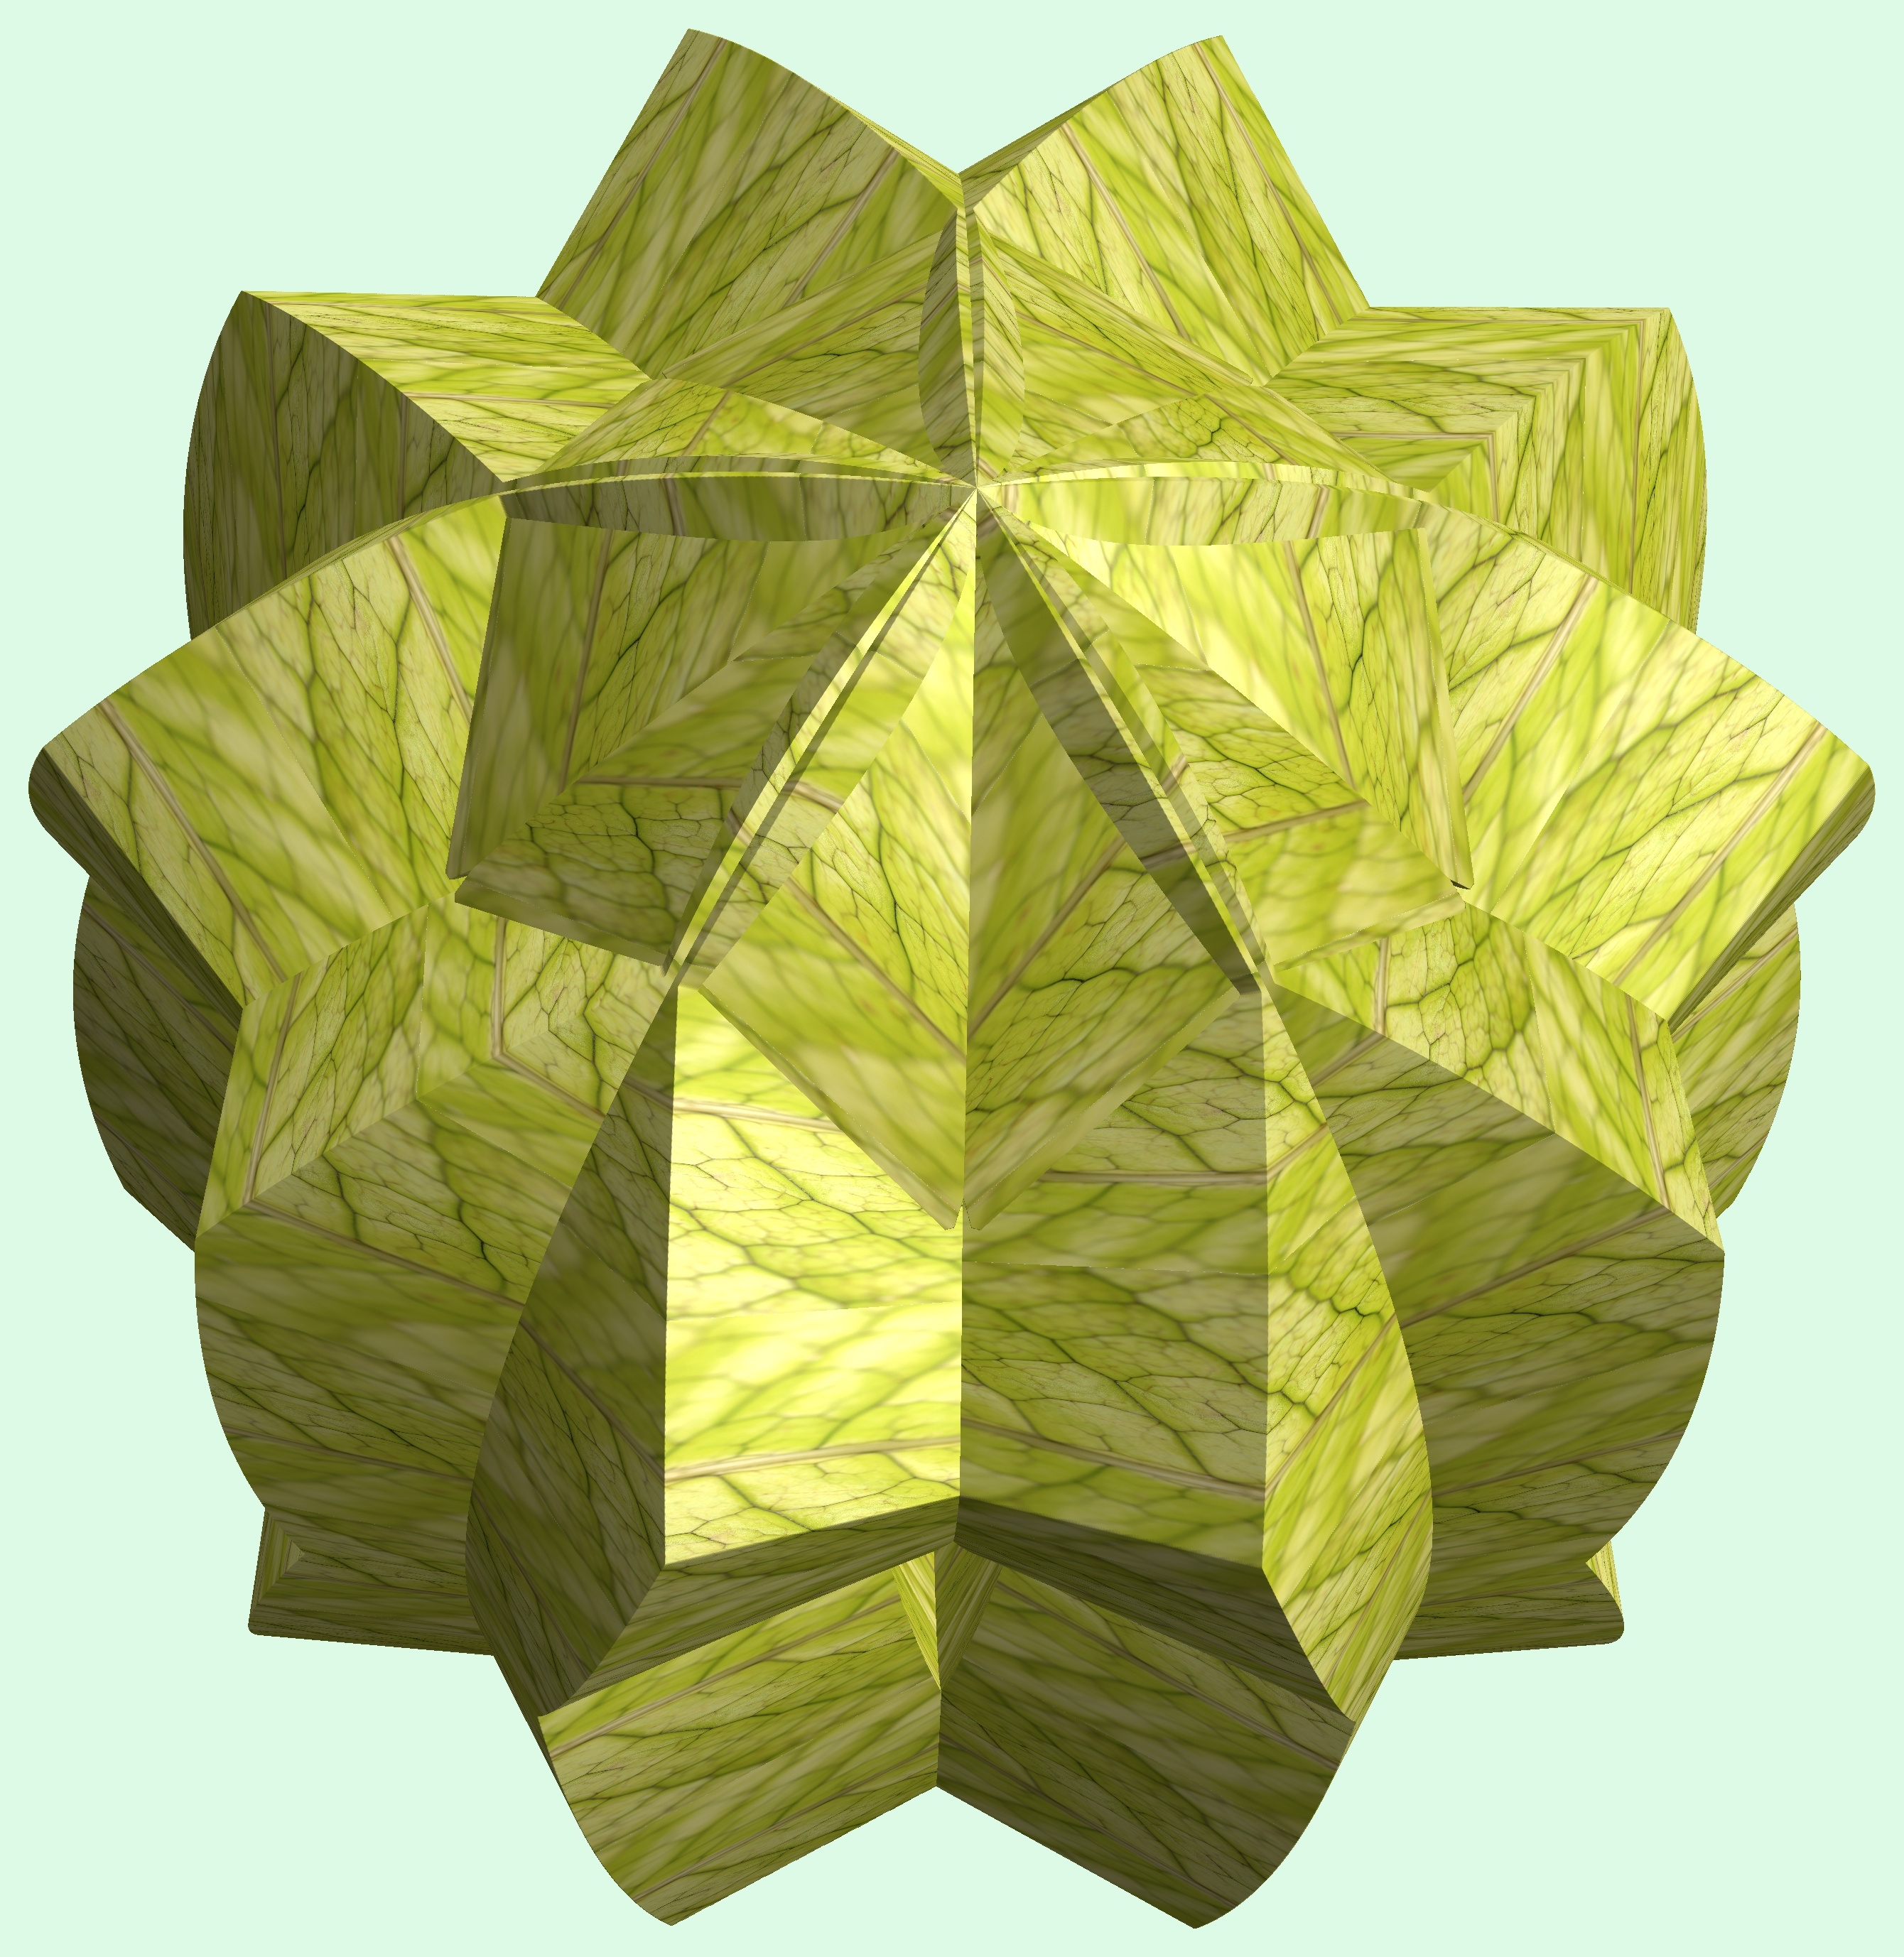
tree, structure, plant, texture, leaf, flower, pattern, food, green, produce, yellow, art, figure, design, symmetry, 3d, graphic, 5, 4, torus, mathematica, cg, parametricplot3d, code, program, algorithm, abstruct, mapping, flowering plant, land plant